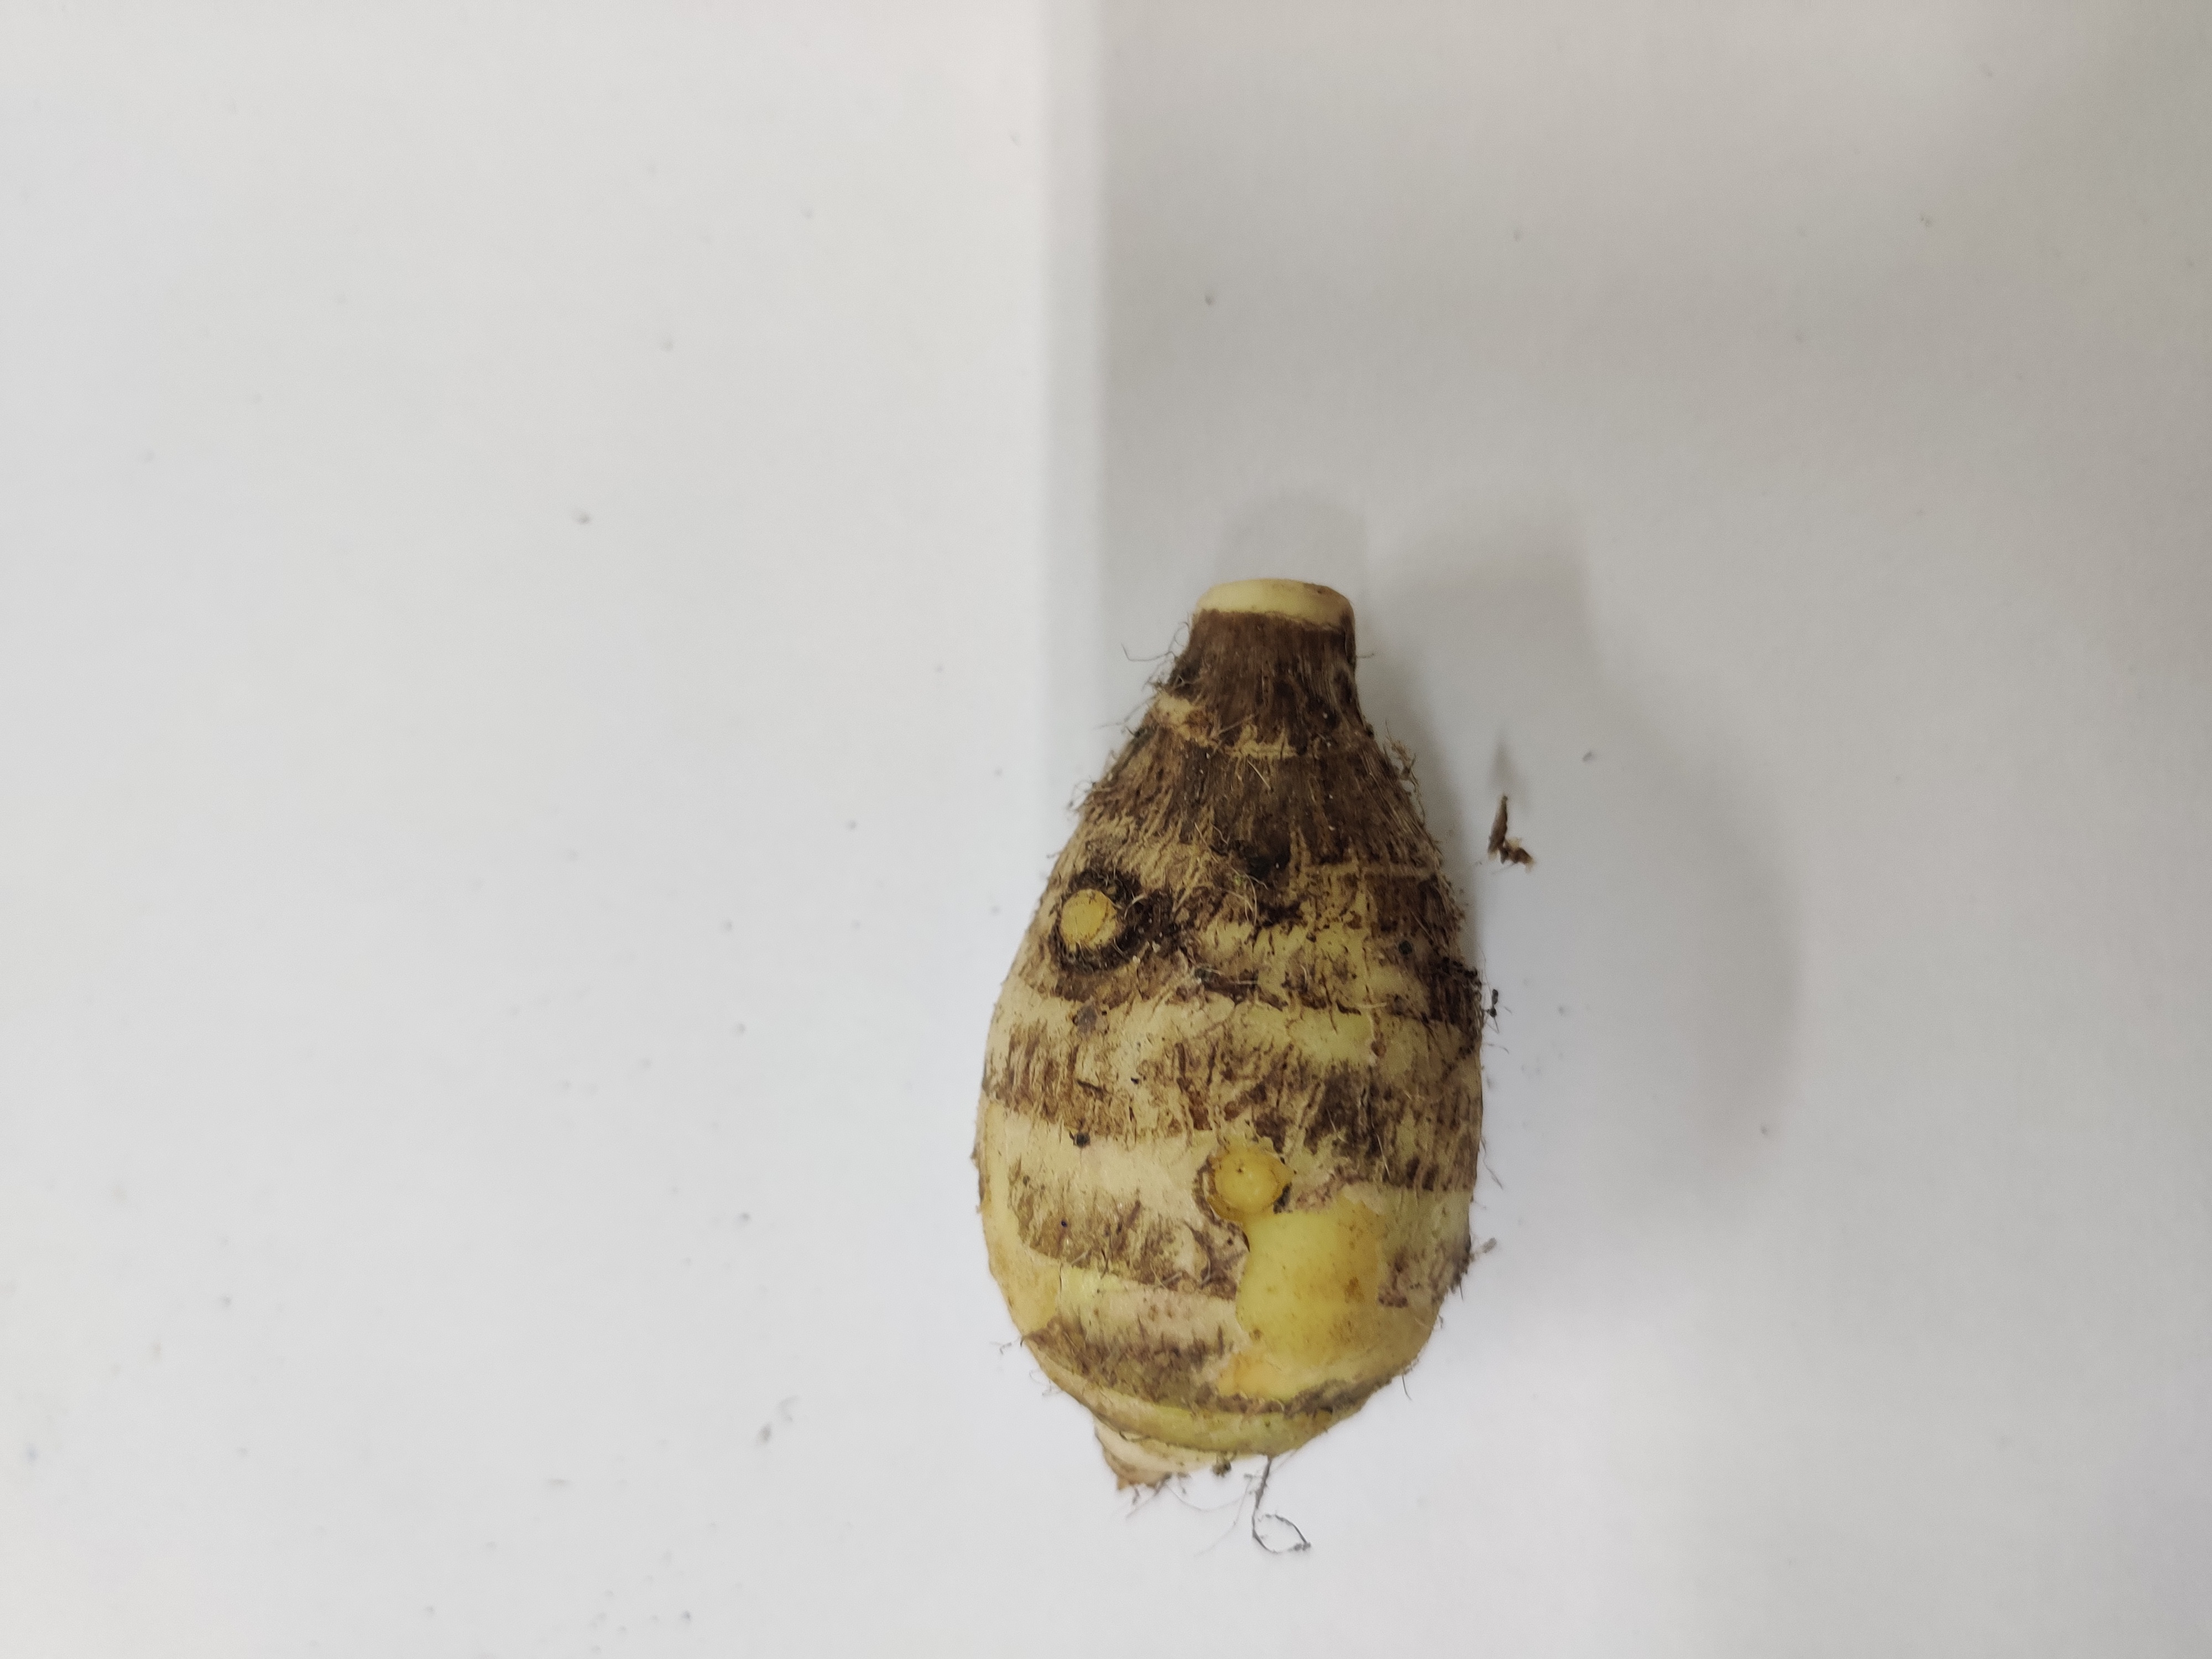
Crop: Taro root
Condition: Damaged